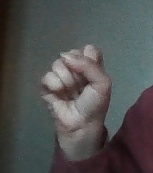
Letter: saad